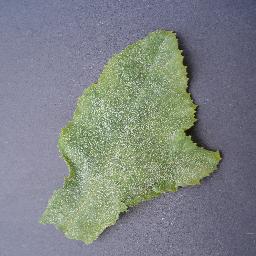
Label: Squash___Powdery_mildew